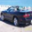
Label: automobile